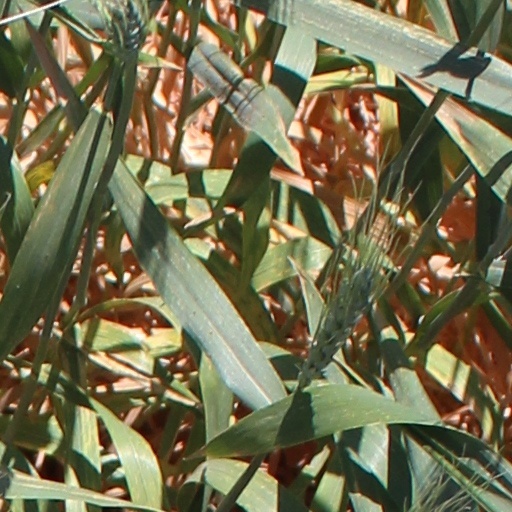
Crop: wheat